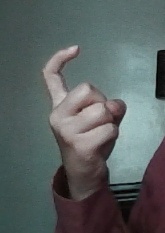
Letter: ra